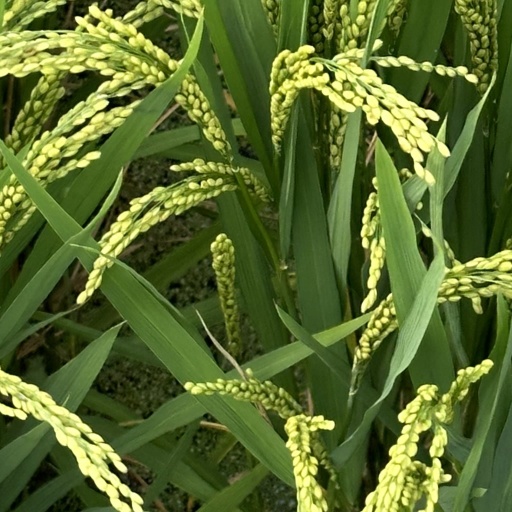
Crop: rice